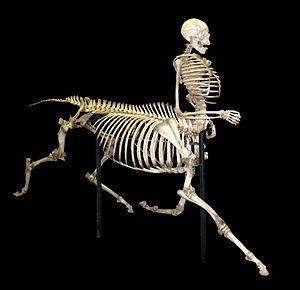
Le Centaure de Tymfi (créé par la société Skulls Unlimited sur commande et selon les spécifications de Bill Willers)."
Dans la mythologie grecque, un centaure est une créature mi-homme, mi-cheval, que l'on disait issue soit d'Ixion et de Néphélé, soit de Centauros et des juments de Magnésie.